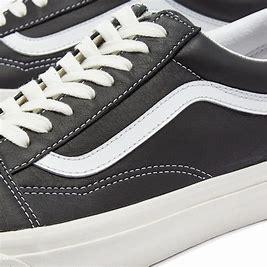
Brand: Vans
Model: Old Skool 36 DX